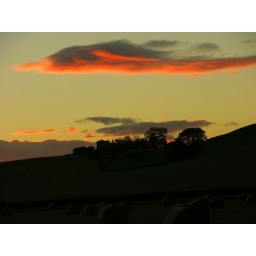
Could not resist this cloud climbing the hill over the trees.